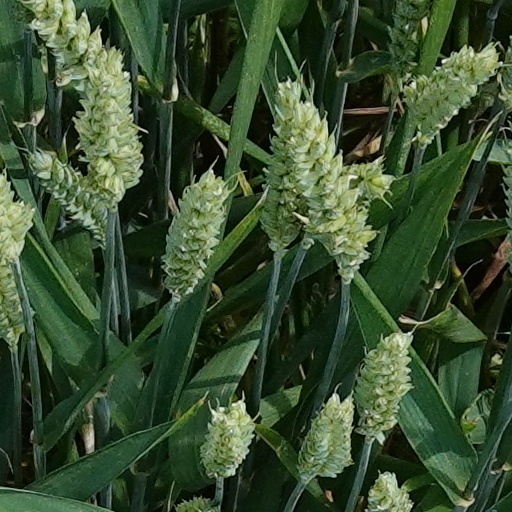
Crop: wheat